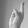
ASL letter: R